Break My Heart (Dua Lipa song)

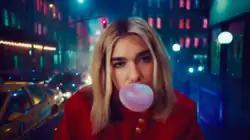
Lipa blowing a bubble with gum in the music video, while sitting on a car in a traffic-jammed city block

The music video begins with Lipa jumping on cars and walking through a traffic-jammed city block, while wearing a red jacket and black pants. The passengers in the cars are couples going through different parts of a relationship, with some kissing and some arguing. As she walks, one of the cars turns into a toy car being played with by a child outside of a man's vibrant, futuristic apartment. Lipa is then seen wearing a purple cardigan, black tights, white shoes and a skirt of the same colour. She walks into the man's apartment, struggling to maintain her balance in the apartment. This is a metaphor for Lipa being uncertain about whether her feelings are being reciprocated. After the scene, the apartment turns into a model boat on display in a neon-lit club, that tips to signify their relationship has taken a turn for the worse. In the club, Lipa observes various couples going through issues. She starts to dance on a disco floor in the middle of the restaurant before a wall explodes and she is sucked out.